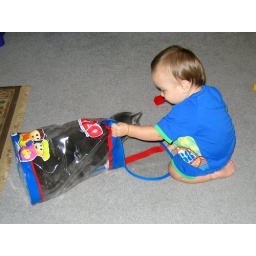
Butterball didn't count on Toby noticing him trying to nap in the clear plastic bag! ;)